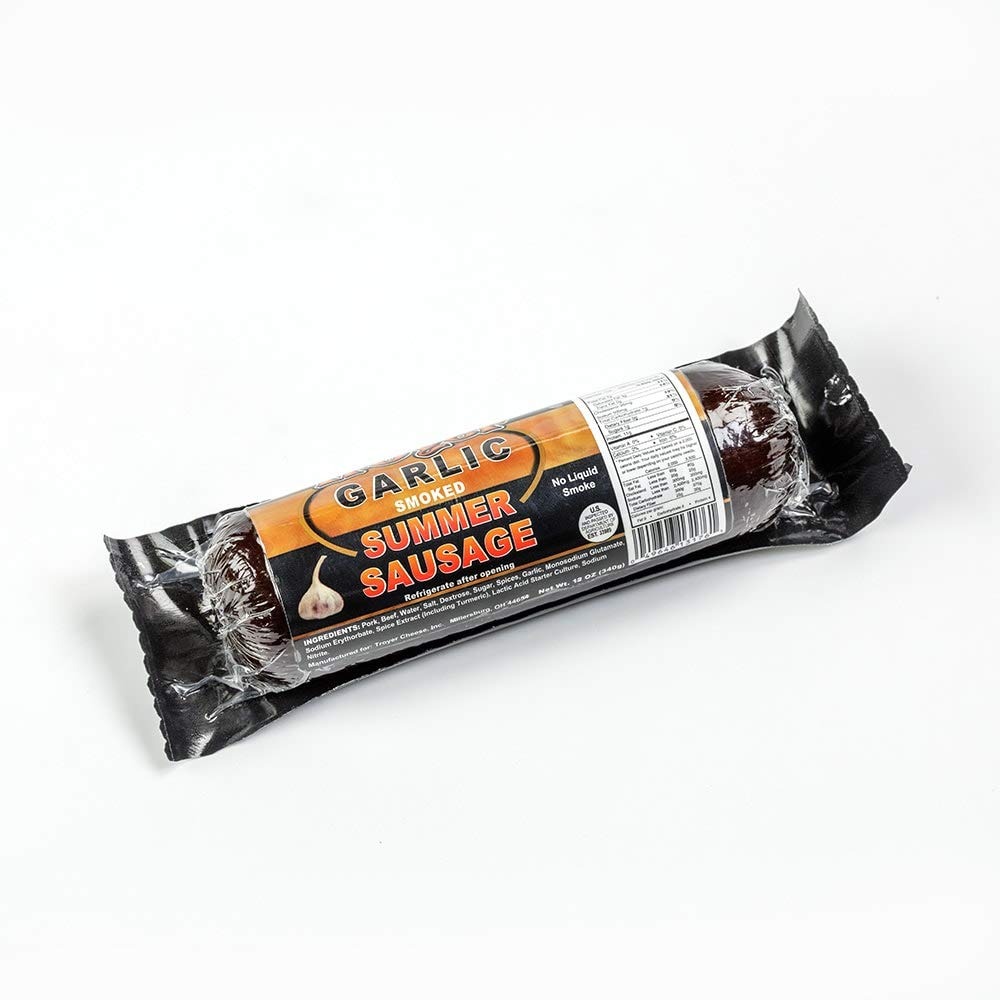
Item Name: Summer Sausage Garlic from Amish Country Slice and Enjoy Pack of 2
Bullet Point 1: Just slice and enjoy
Bullet Point 2: Pairs well with crackers and cheese
Bullet Point 3: Contains a blend of pork and beef
Bullet Point 4: Each net wt 12 oz
Bullet Point 5: USA madeIngredients: Pork, beef, water, salt, dextrose, sugar, spices, garlic, monosodium glutamate, sodium erythorbate, spice extract (including turmeric), lactic acid starter culture, sodium nitrite.
Product Description: Ready to Eat - Anytime, Anywhere Savory and full of smoky flavor, our summer sausage is made by a small family-owned business in Ohio's Amish Country. Since it is shelf stable, you can pack it for camping trips and hikes for a hearty snack without worries of refrigeration. Just slice and enjoy. Pairs well with crackers and cheese. Contains a blend of pork and beef. Each net wt 12 oz. USA made. Ingredients: Pork, beef, water, salt, dextrose, sugar, spices, garlic, monosodium glutamate, sodium erythorbate, spice extract (including turmeric), lactic acid starter culture, sodium nitrite.
Value: 2.0
Unit: Count

Price: 24.94